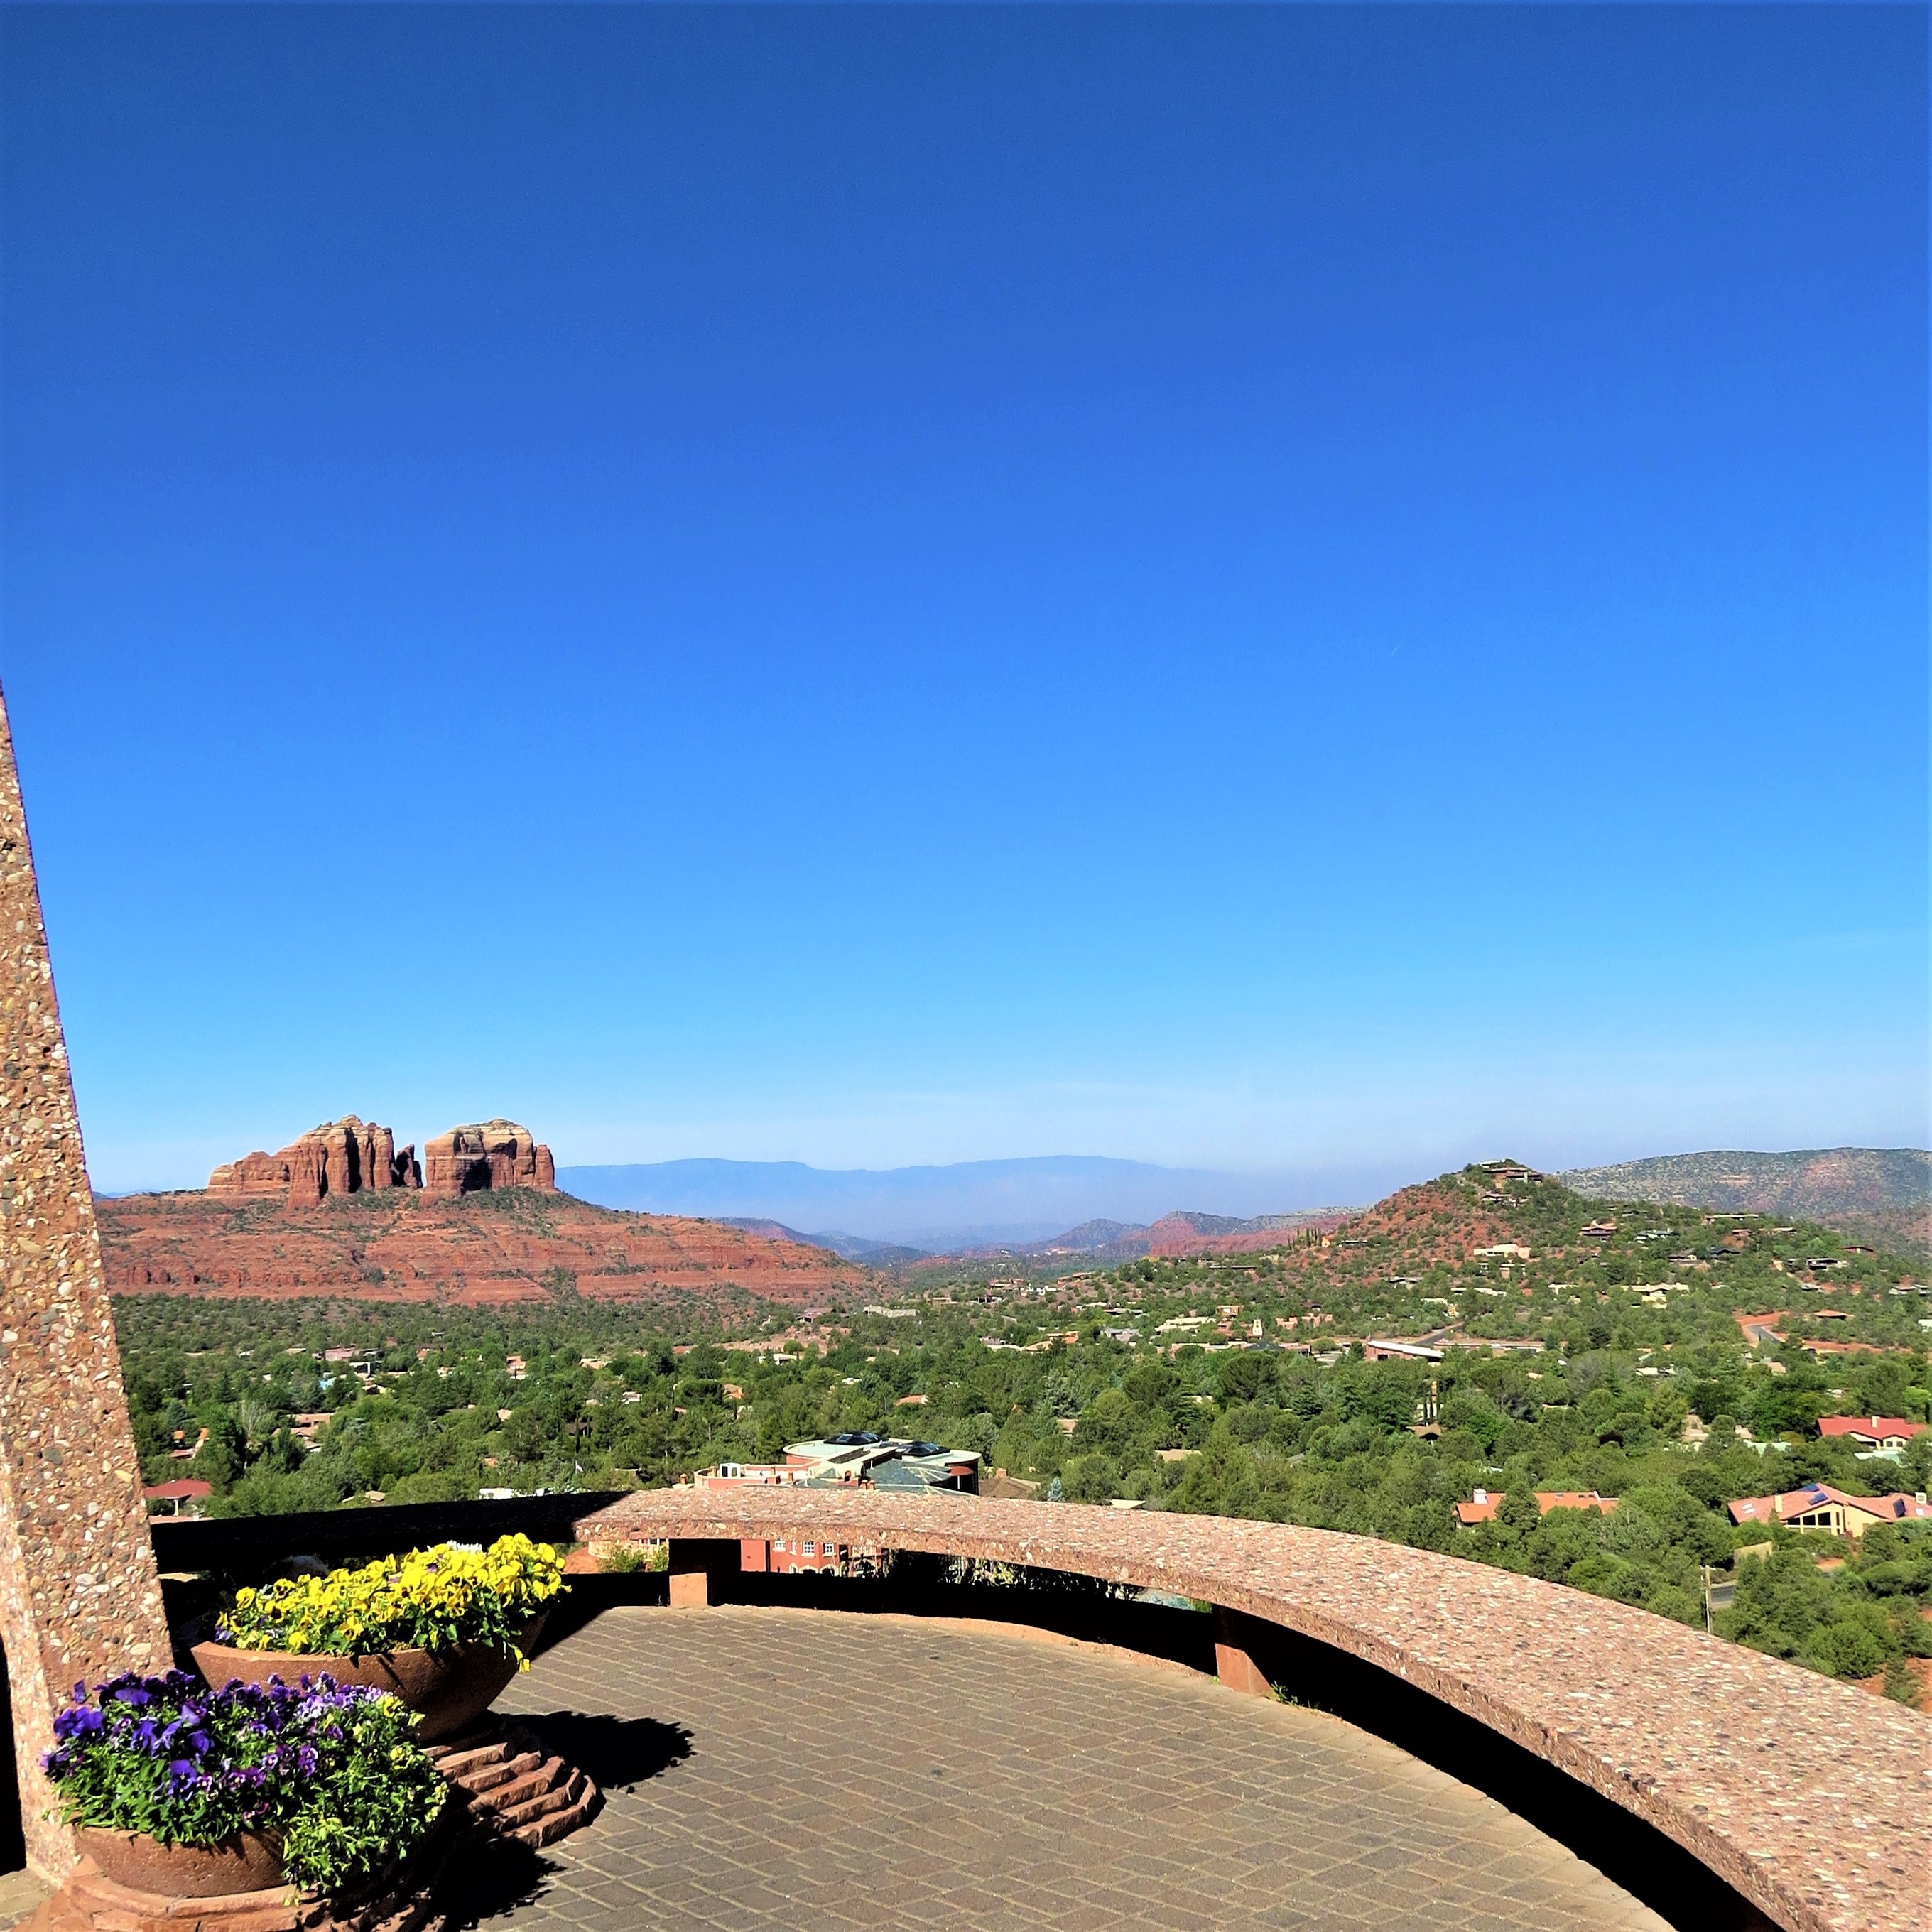
landscape, sea, coast, horizon, mountain, sky, hill, valley, mountain range, panorama, vacation, arizona, sedona, red sandstone, mountainous landforms